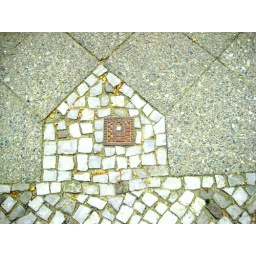
A house in our street